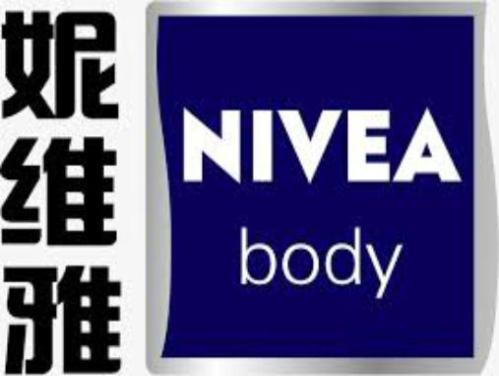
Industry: Necessities